Witch Island

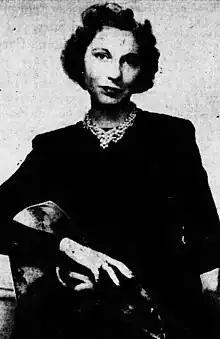
Diana Rowland Proddow, 1942

Dr. Henry C. Rowland (1874-1933) was born in Brooklyn and a descendant of Edwin D. Morgan, Civil War Governor of New York. He attended private schools in Connecticut and graduated from Yale Medical College with an M.D. in 1898. He entered the Navy and participated in the Philippine–American War and the Spanish–American War. He practiced medicine in New York briefly before heading to Paris to become a writer. In 1910, he married Mary Fulton Parkinson (1875-1942), daughter of a Kansas City, Missouri judge, in London. They had two children: Henry and Diana.